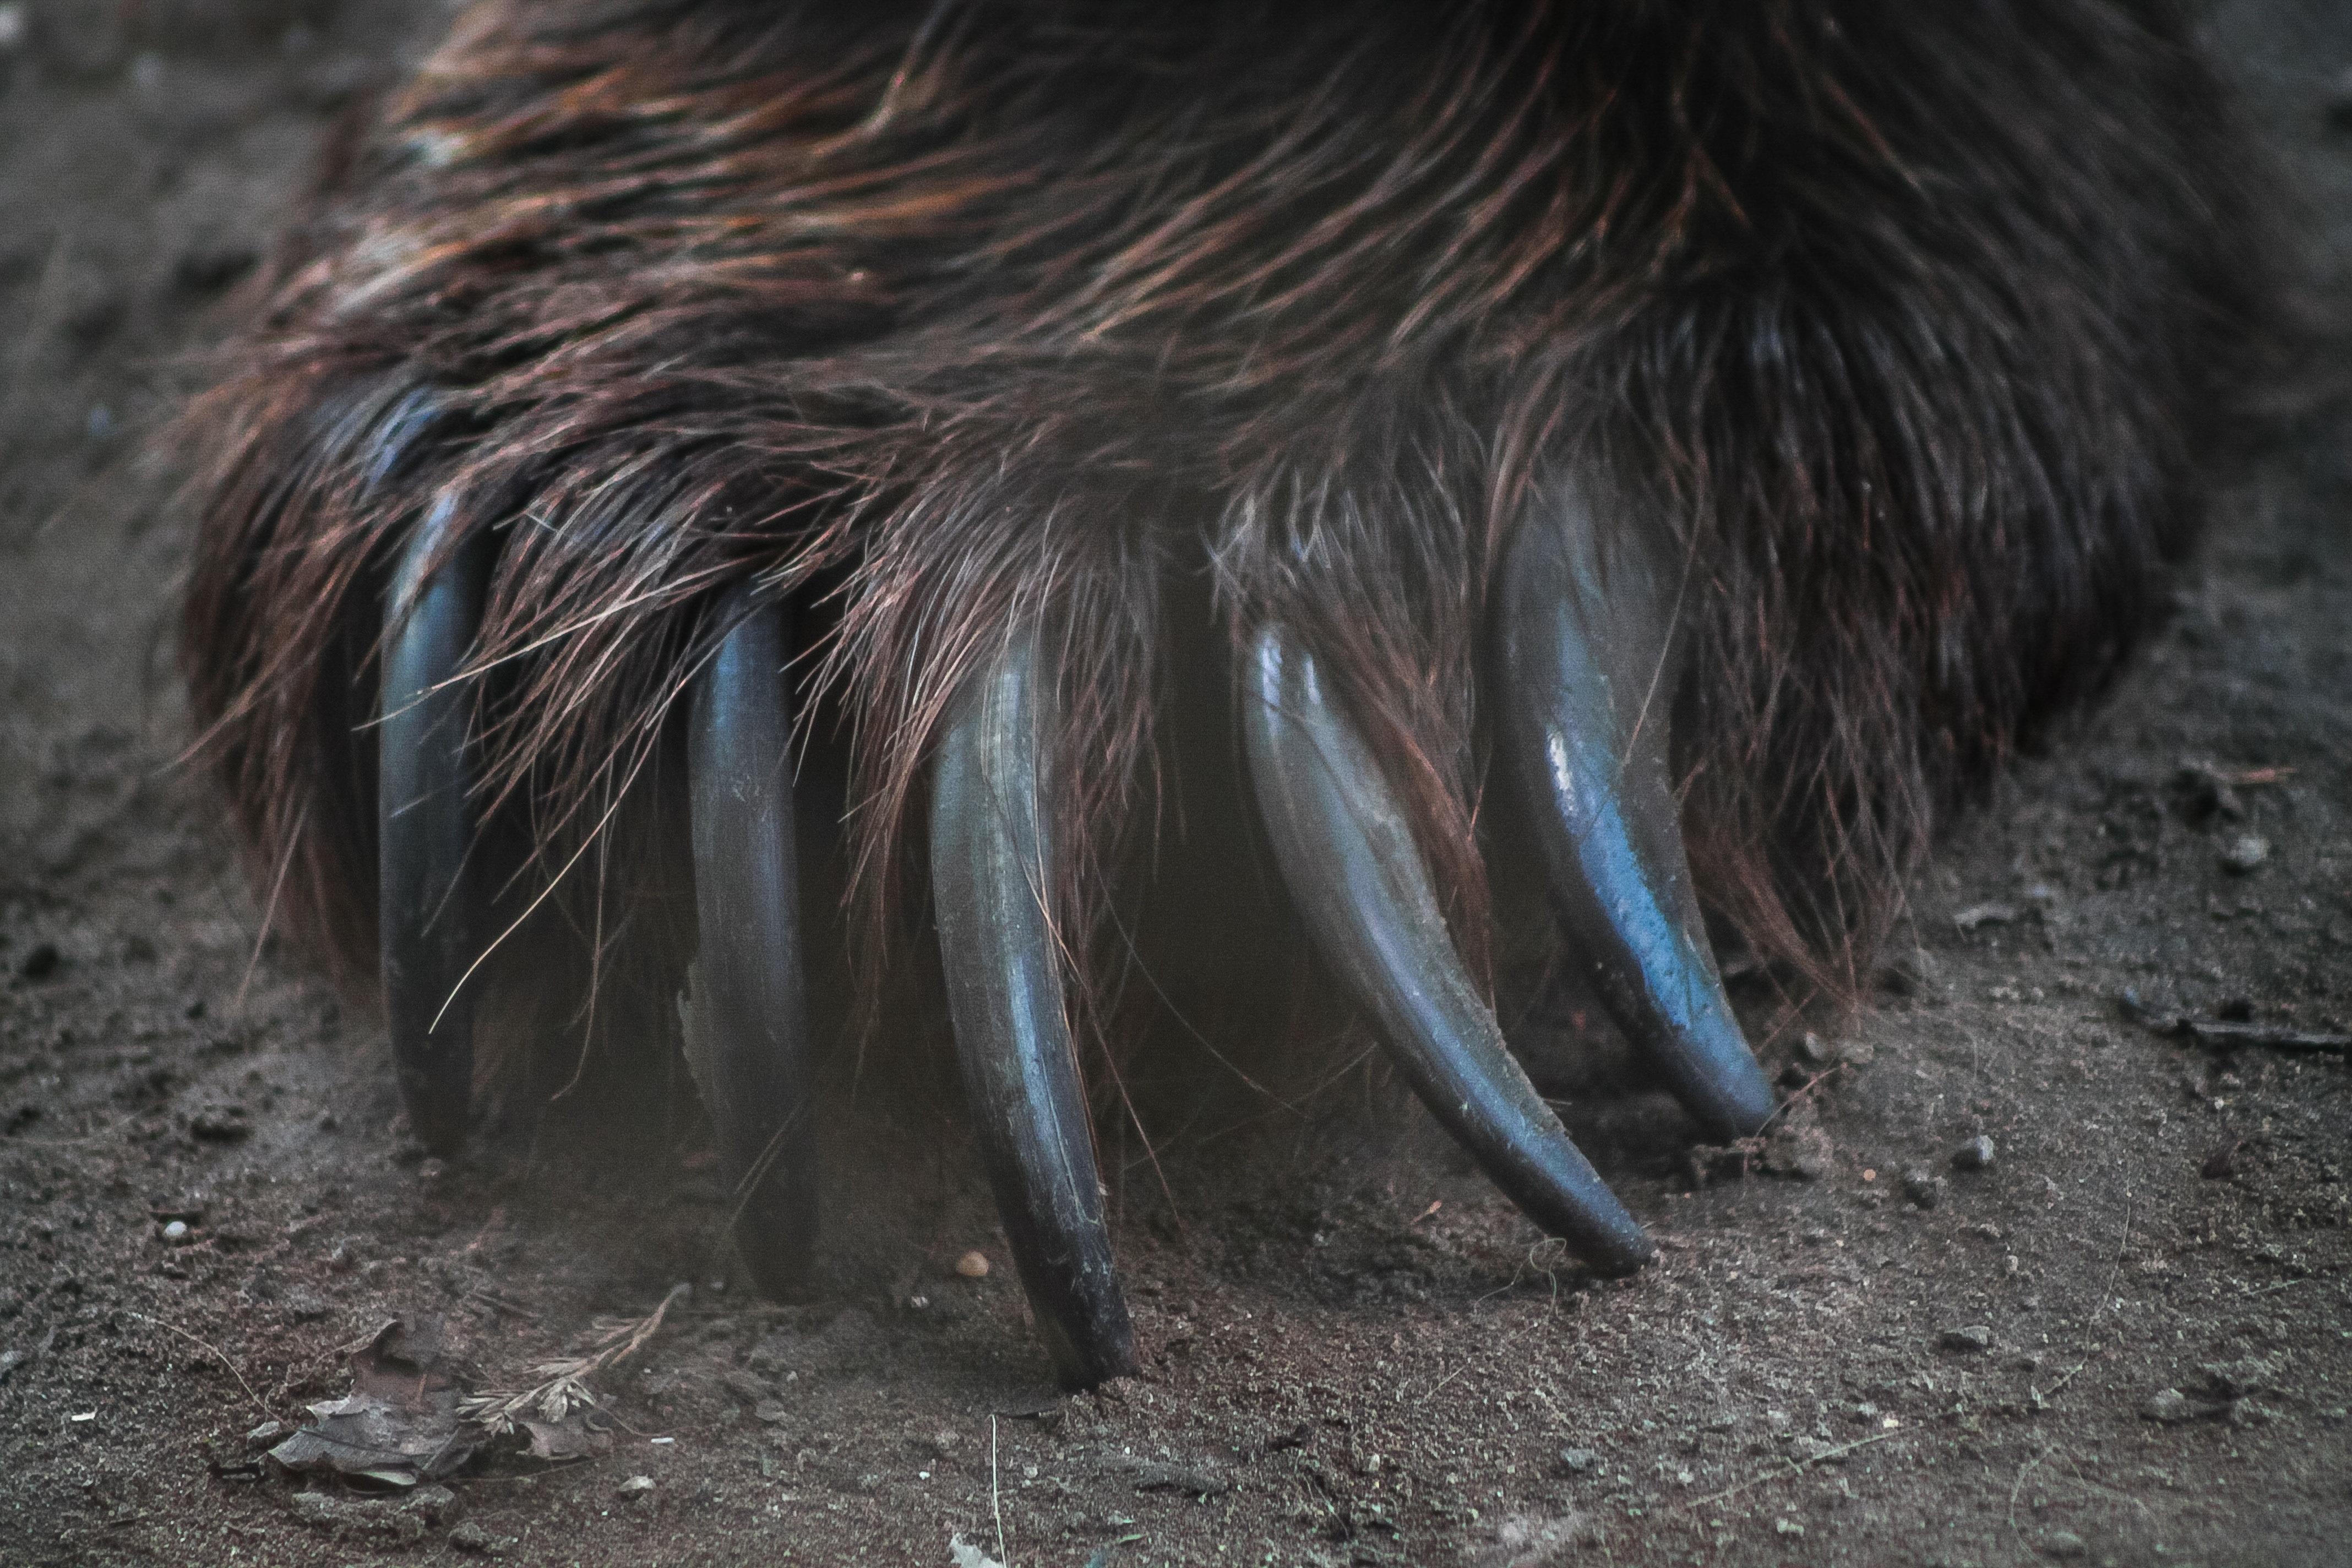
nature, sharp, bird, bear, wildlife, mane, predator, material, claws, ferocious, beast, wallpaper, mood, dangerous, hogweed, porcupine, llatportr, medvekarom, bear paw